Marie Zimmermann Farm

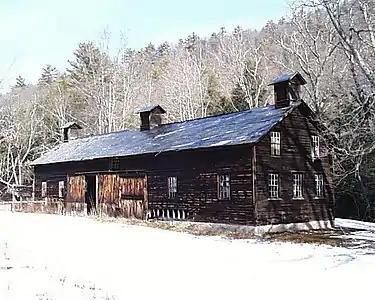
Hog Barn on the Marie Zimmerman Farm

The Marie Zimmermann Farm is an historic, American home that is located in the Delaware Water Gap National Recreation Area in Delaware Township, Pike County, Pennsylvania.